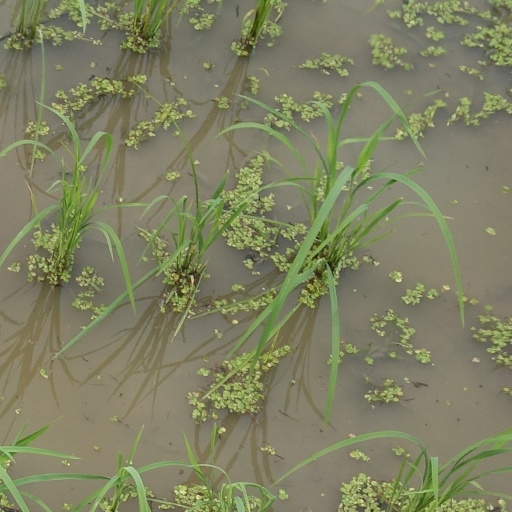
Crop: rice